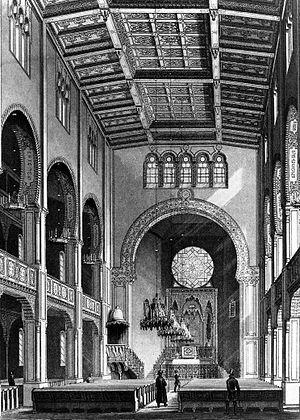
La synagogue communautaire de Leipzig, située à l'ouest de la vieille ville, dans la Gottschedstrasse a été érigée en 1855 et détruite par les nazis lors de la nuit de Cristal du 9 au 10 novembre 1938.